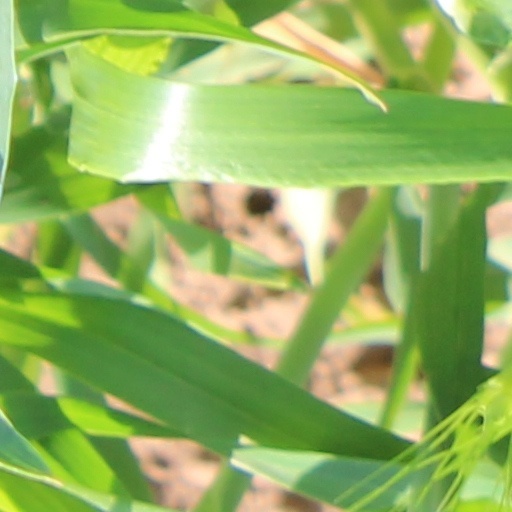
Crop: wheat